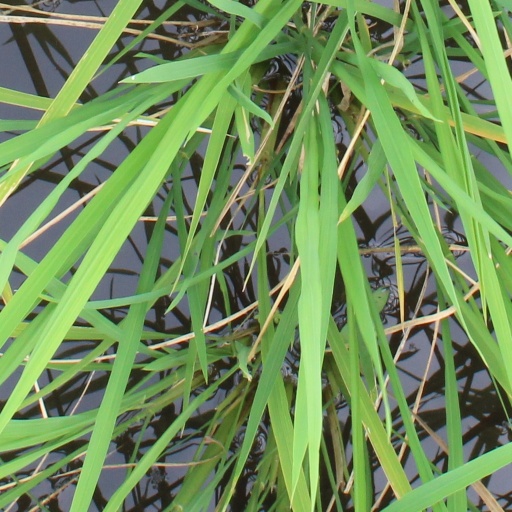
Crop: rice